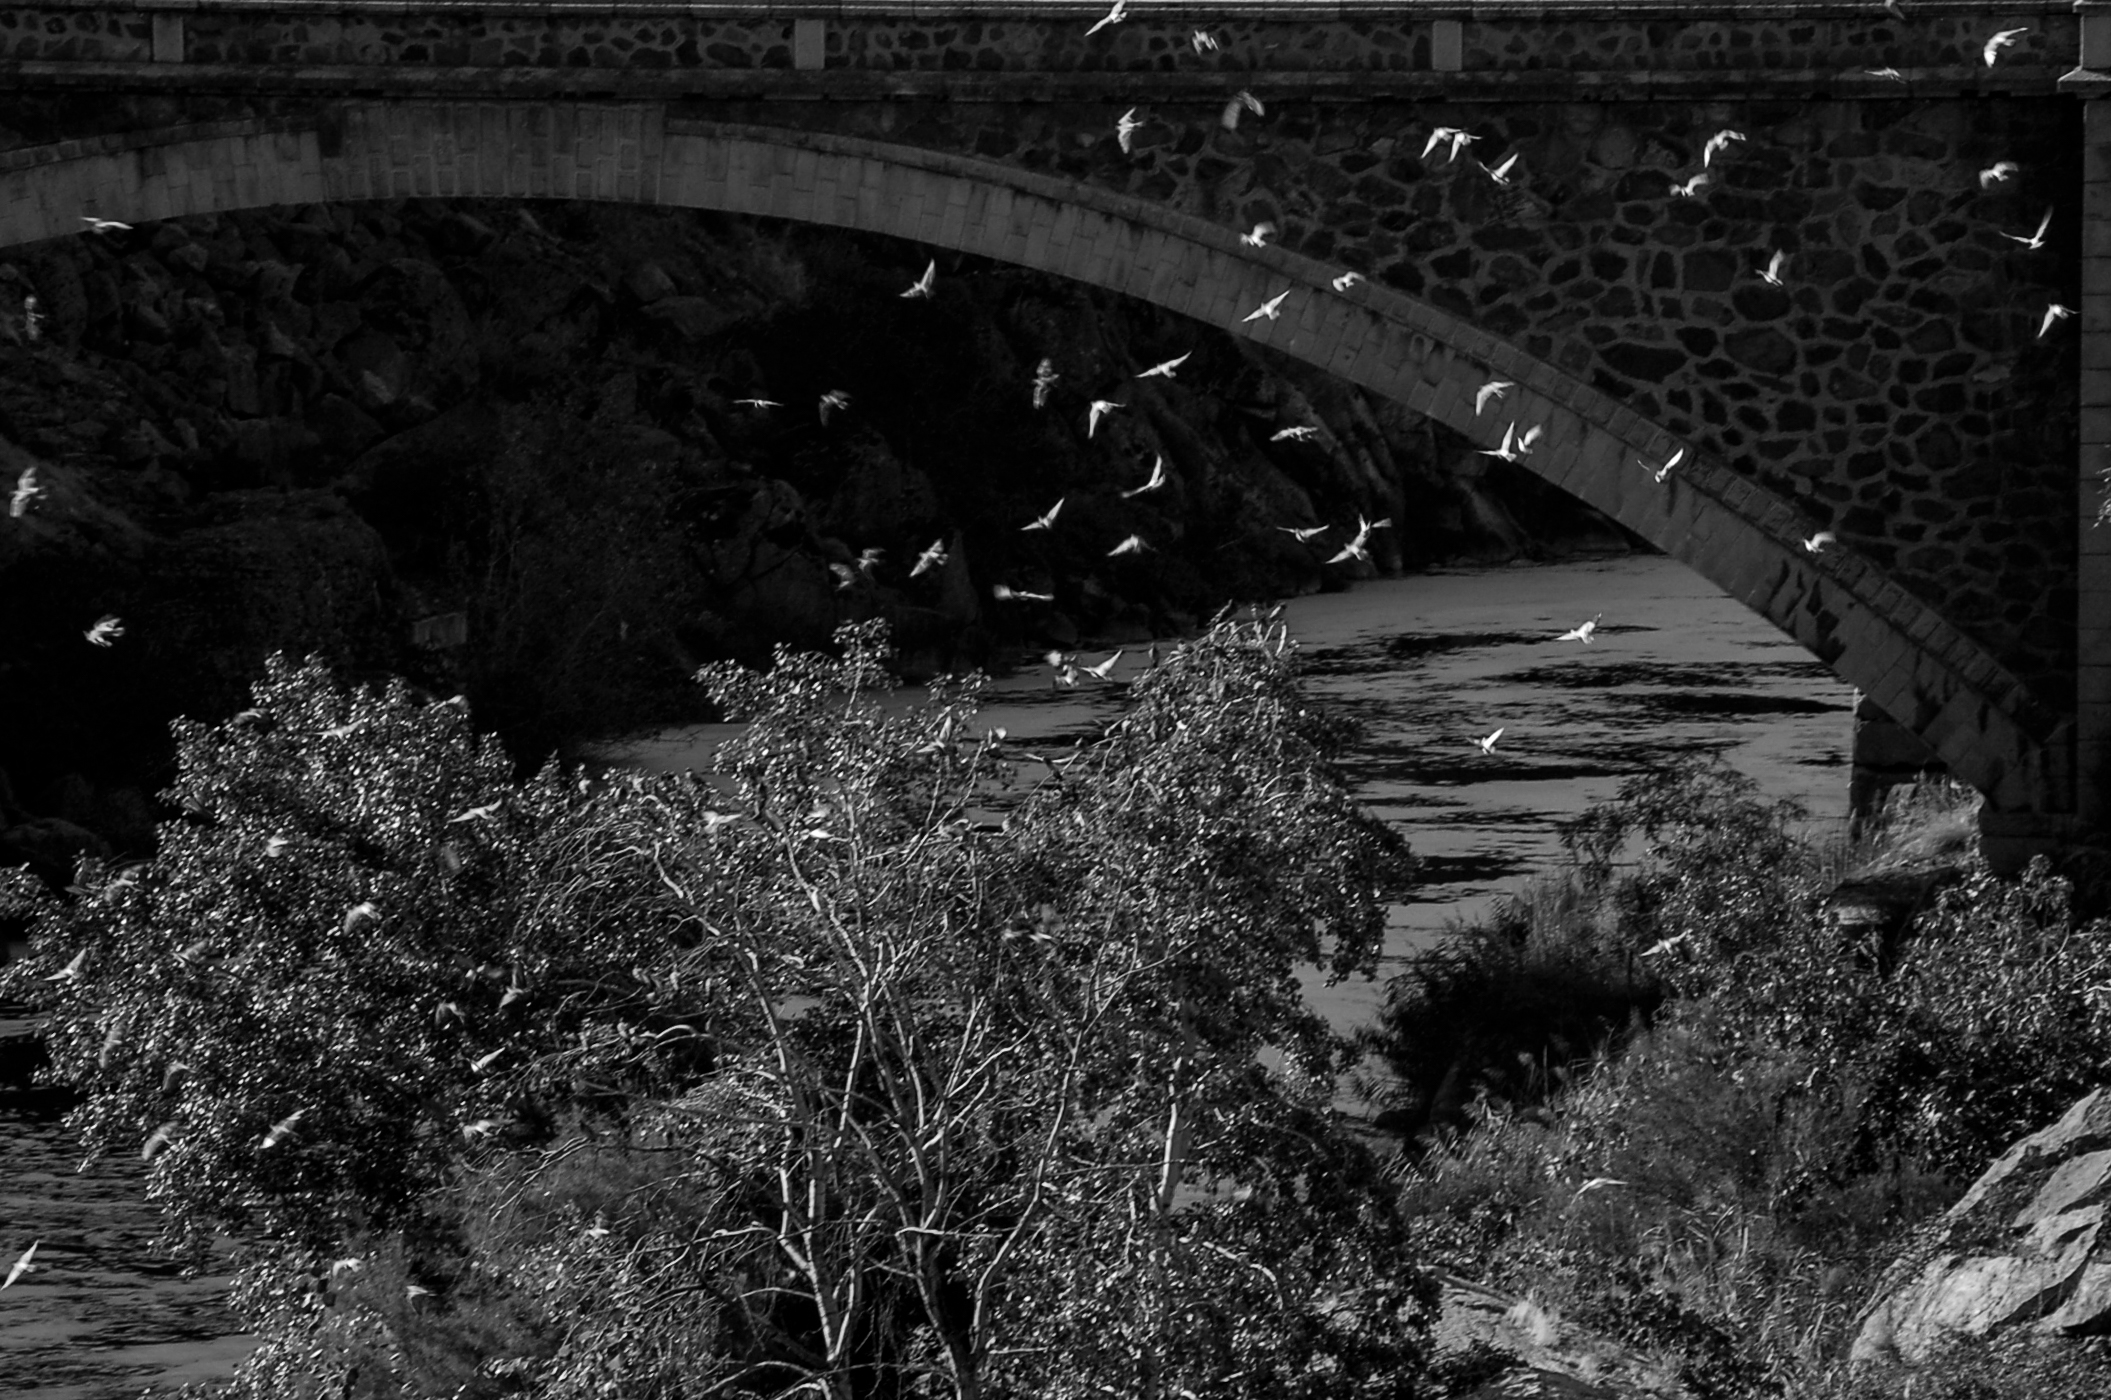
landscape, tree, snow, black and white, bridge, night, photography, darkness, black, monochrome, blackandwhite, spain, streetphoto, toledo, espana, monochrome photography